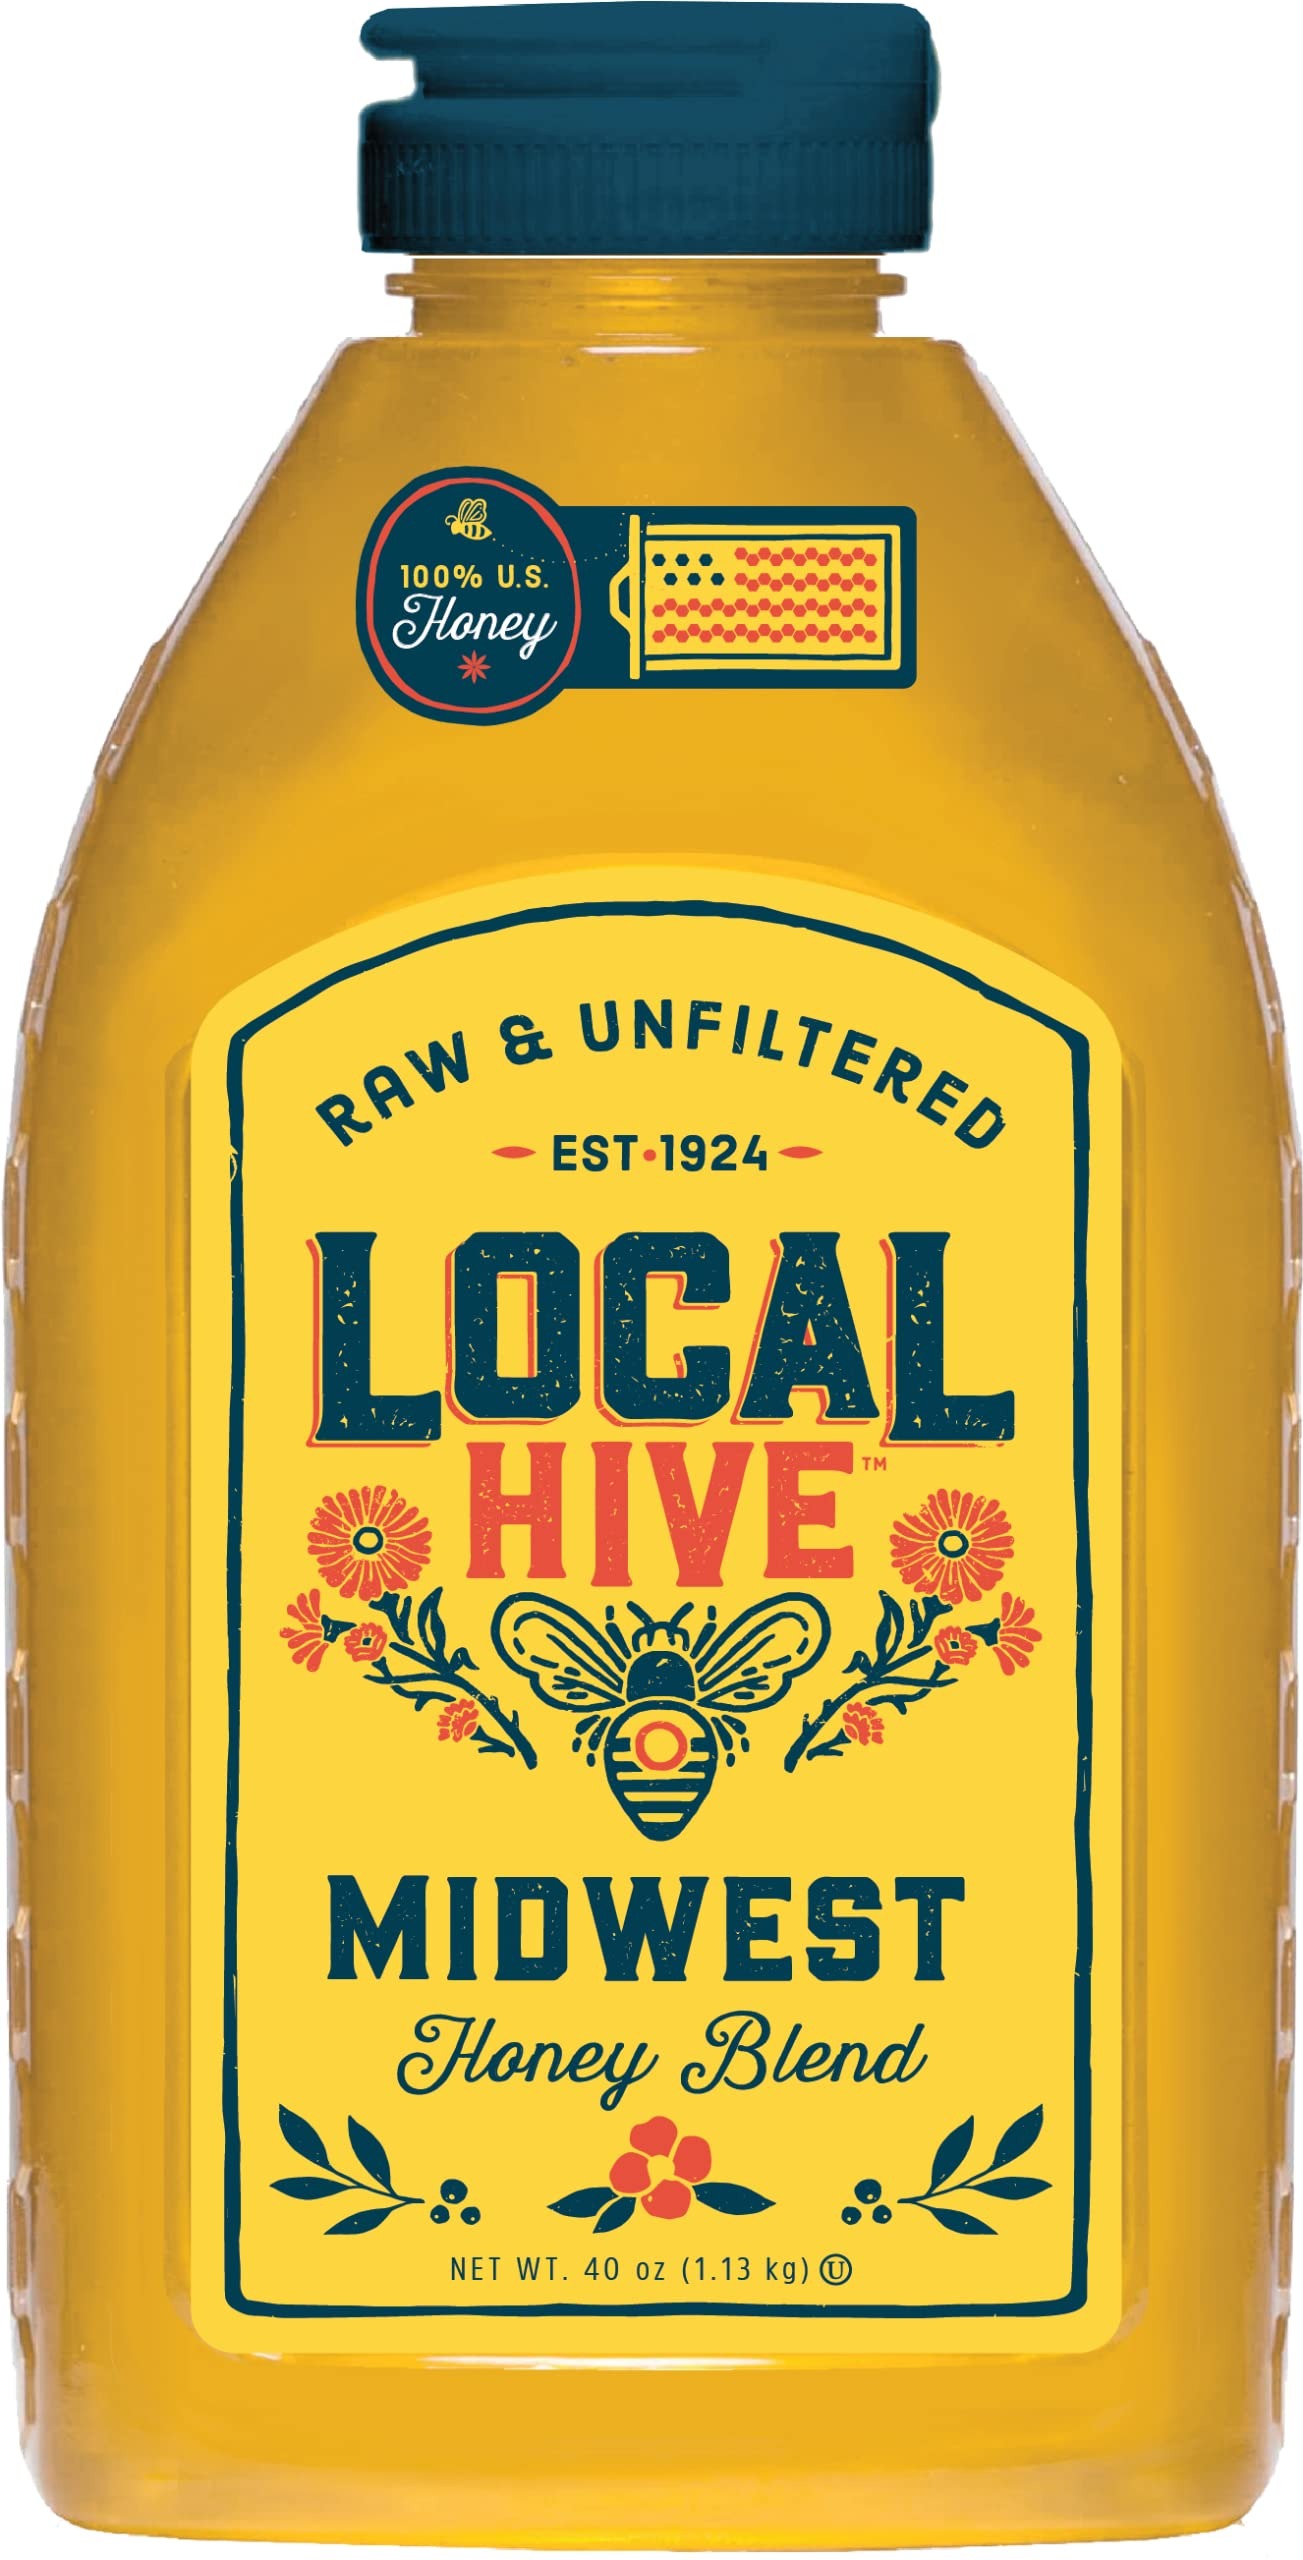
Item Name: Local Hive, Raw Honey, Pure and Unfiltered, Local Midwest Beekeepers, 40oz
Bullet Point 1: 100% PURE - Our raw honey is pure and unfiltered with nothing added and nothing removed, preserving the natural nutrients in every bottle.
Bullet Point 2: LOCAL HONEY BY LOCAL BEES - Pollinated locally between the Appalachians and the Rockies, our Midwest United States honey has a sweet start and floral finish with just a hint of cinnamon and floral notes of alfalfa, basswood, clover and sunflower.
Bullet Point 3: HEALTHY ALTERNATIVE TO SUGAR - Ideal for baking, coffee, tea or any place you would use sugar, our pure honey provides a rich sweetness as well as important vitamins, minerals, antioxidants, amino acids, enzymes and bee pollen.
Bullet Point 4: HONEY ON A MISSION - A portion of proceeds from every bottle sold is donated to PACE (Pollinator Awareness Through Conservation & Education).
Bullet Point 5: PREMIUM RAW & UNFILTERED U.S. HONEY - Our honey is exclusively sourced in the U.S. and isn't blended with honey from other countries.
Bullet Point 6: SUPPORT AMERICAN BEEKEEPERS - 100% Sourced in the USA.
Value: 40.0
Unit: Ounce

Price: 12.465